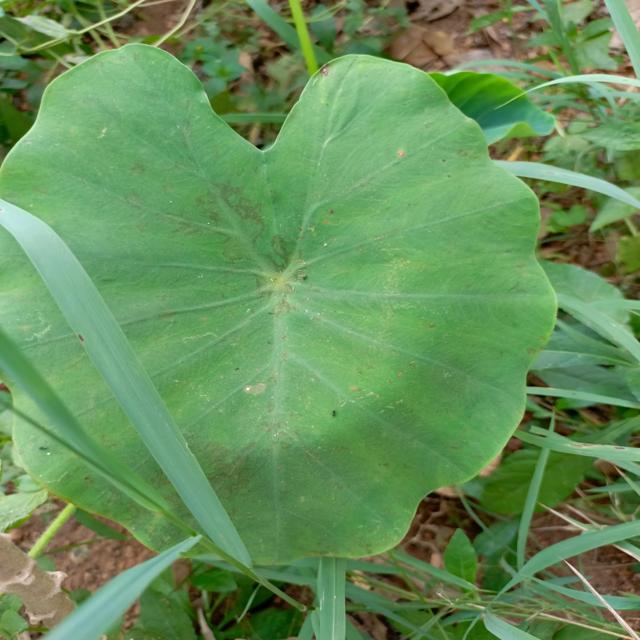
Label: Early_Blight